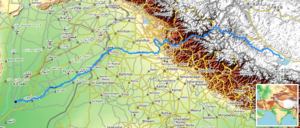
carte réalisée sur umap.openstreetmap , http://u.osmfr.org/m/371364/ This map was created from OpenStreetMap project data, collected by the community. This map may be incomplete, and may contain errors. Don't rely solely on it for navigation.
Le Sutlej est la plus longue des cinq rivières qui traversent l’État indien du Pendjab au nord de l'Inde et l'une des principales rivières du Pendjab. C'est un affluent de l'Indus.